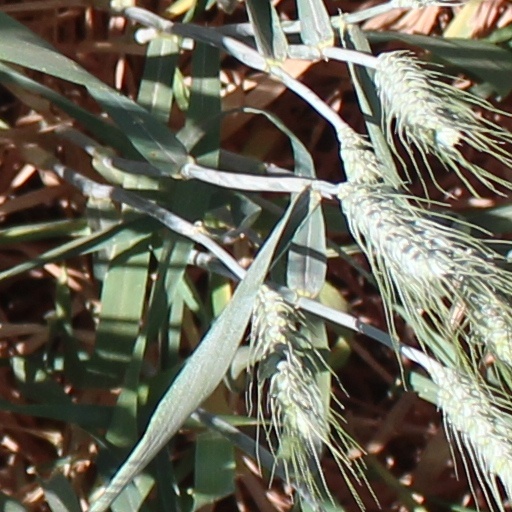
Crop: wheat